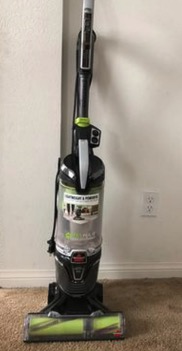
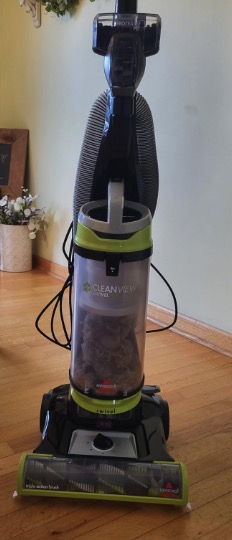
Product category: items_vacuum
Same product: no